White Rose

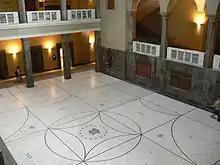
Atrium of the Munich University main building, where Hans and Sophie Scholl were arrested on 18 February 1943

In 1941, Hans Scholl read a copy of a sermon by an outspoken critic of the Nazi regime, Catholic Bishop August von Galen, decrying the euthanasia policies expressed in Action T4 (and extended that same year to the Nazi concentration camps by Action 14f13) which the Nazis maintained would protect the German gene pool. Horrified by the Nazi policies, Sophie obtained permission to reprint the sermon and distribute it at the University of Munich.